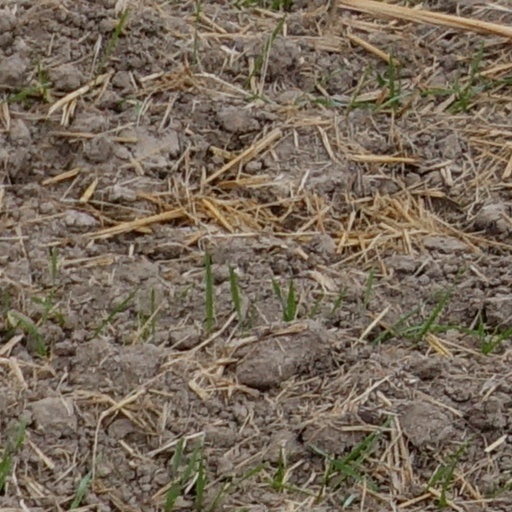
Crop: wheat